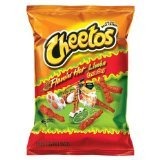
Item Name: Cheetos Flamin' Hot Limon Crunchy 9oz Bag (Pack of 4)
Value: 36.0
Unit: Ounce

Price: 11.44